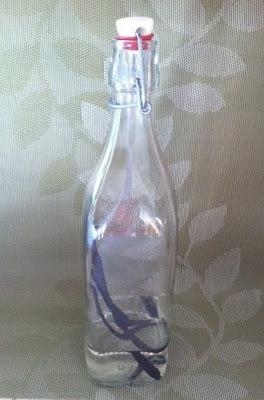
Label: glass